Dhalavaipuram

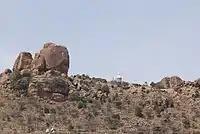
Sanjeevi Hill

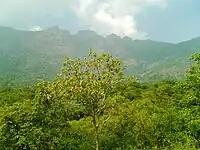
Shenbagathoppu is a place like Ooty for the locals here. The calm and serene ambiance makes it a favorite spot for tourists.

Shenbaga Thoppu, a forest area about 8 km west from Srivilliputtur is a very good option for trekking. There is no proper bus service to reach here though. However, the place can be reached by two-wheeler or even cycle.